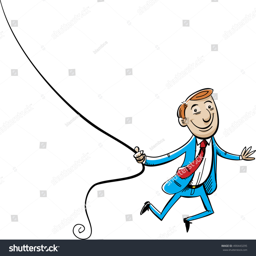
a cartoon of a businessman swinging on a thin , black rope .